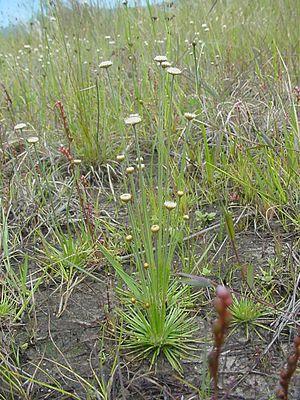
Syngonanthus est un genre de plantes monocotylédones. Il comprend environ 250 espèces.